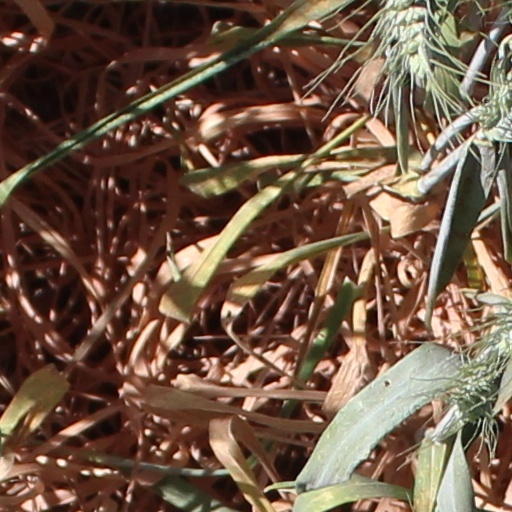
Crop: wheat